Mia Gregerson

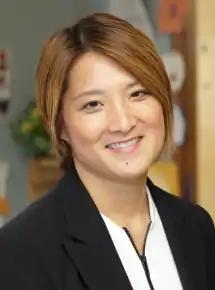
Gregerson in 2014

Mia Su-Ling Gregerson-Dahle (born December 19, 1972) is an American politician. A Democrat, Gregerson has served as a member of the Washington House of Representatives from the 33rd Legislative District since 2013. She served on the SeaTac city council from 2008 to 2016.